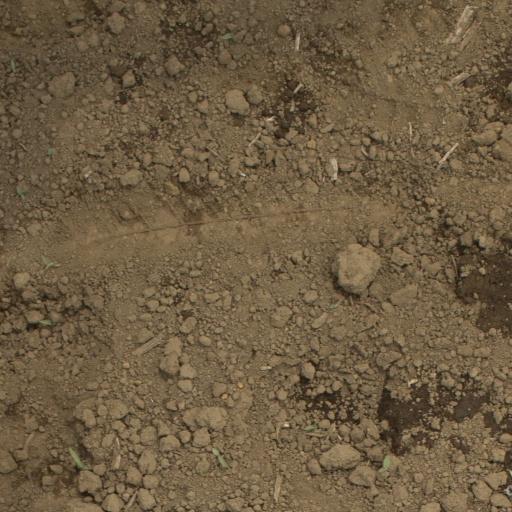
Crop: Jerusalem artichoke